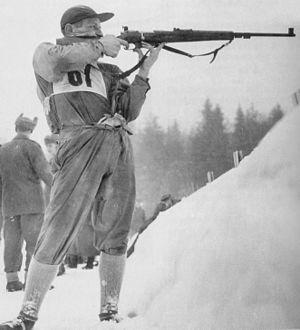
Vilho Ylönen, né le 31 mai 1918 à Hankasalmi et mort le 8 mars 2000 à Konnevesi, est un tireur sportif finlandais.